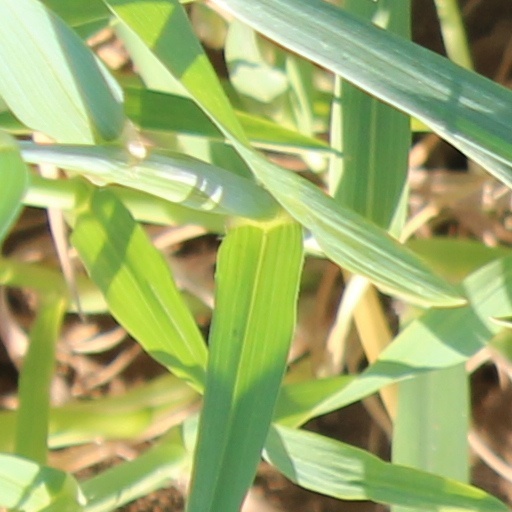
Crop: wheat